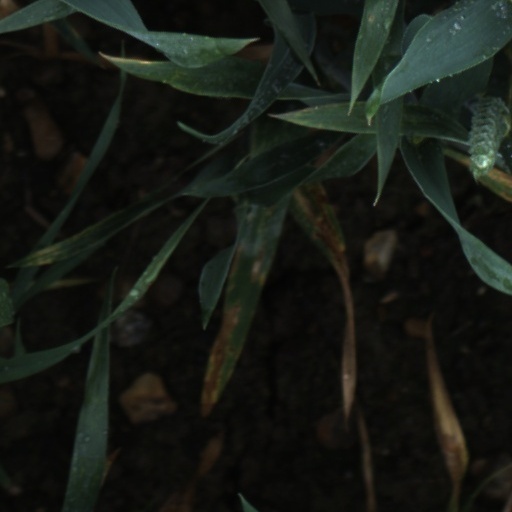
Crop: wheat